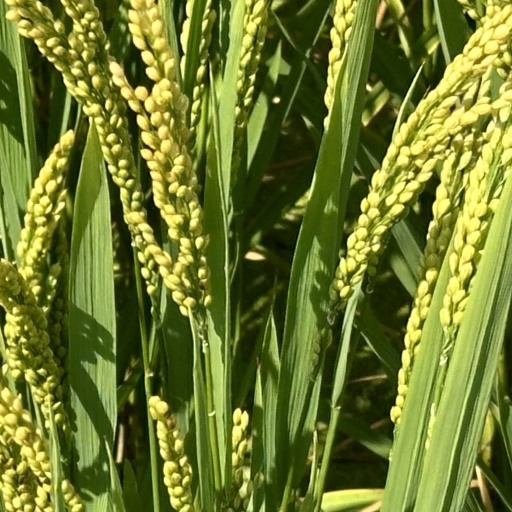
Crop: rice